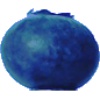
Label: huckleberry